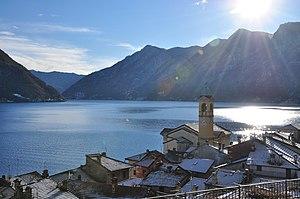
Colonno est une commune italienne de la province de Côme dans la région Lombardie en Italie.